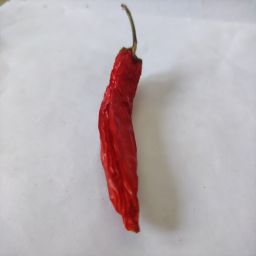
Crop: New Mexico Green Chile
Quality: Dried